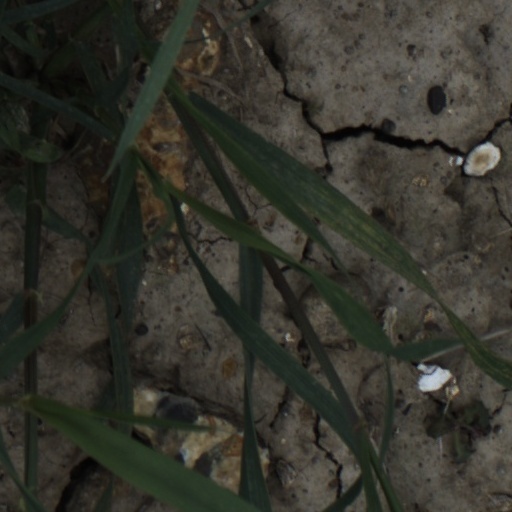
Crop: wheat